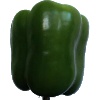
Label: Pepper Green 1